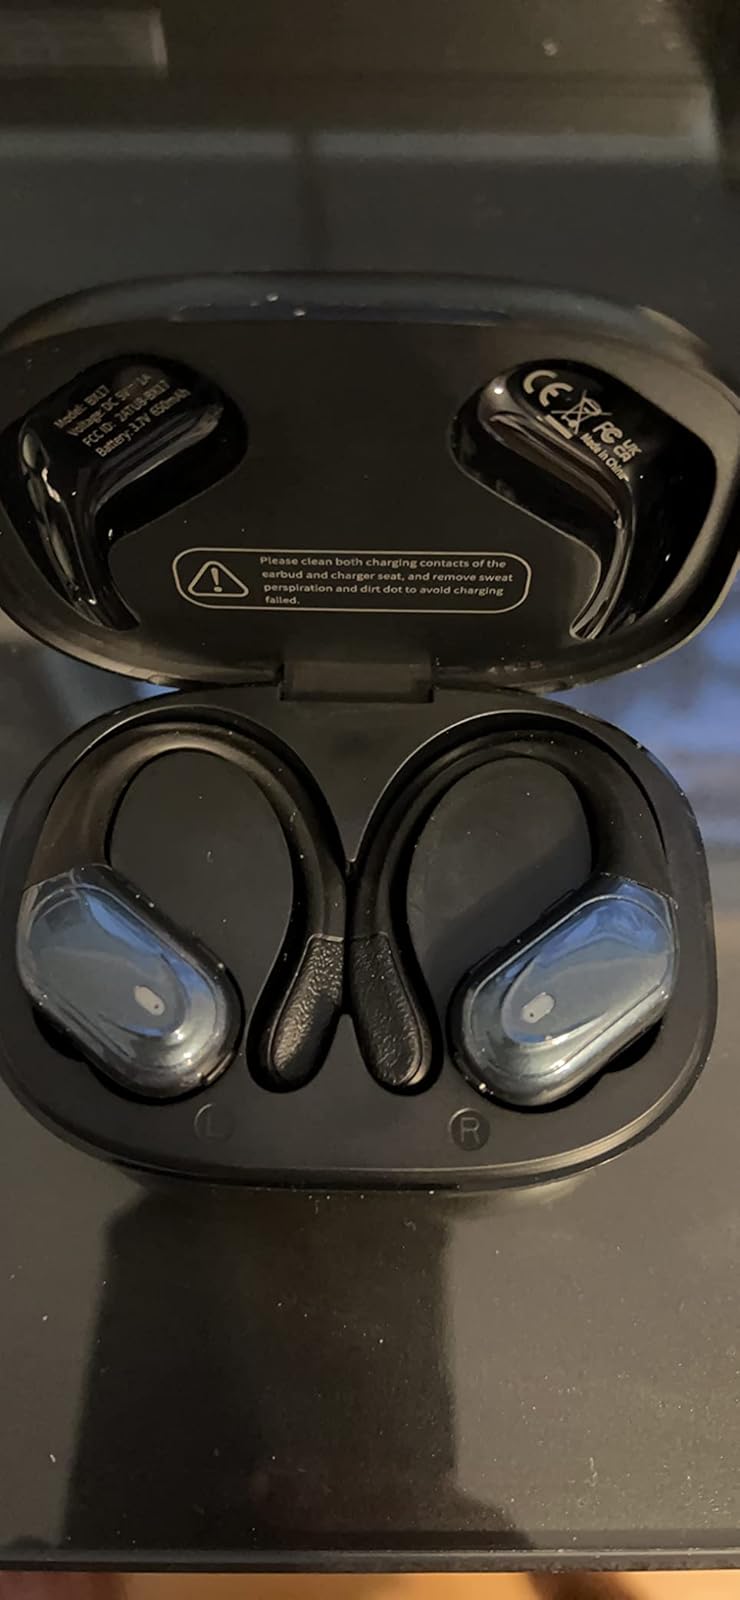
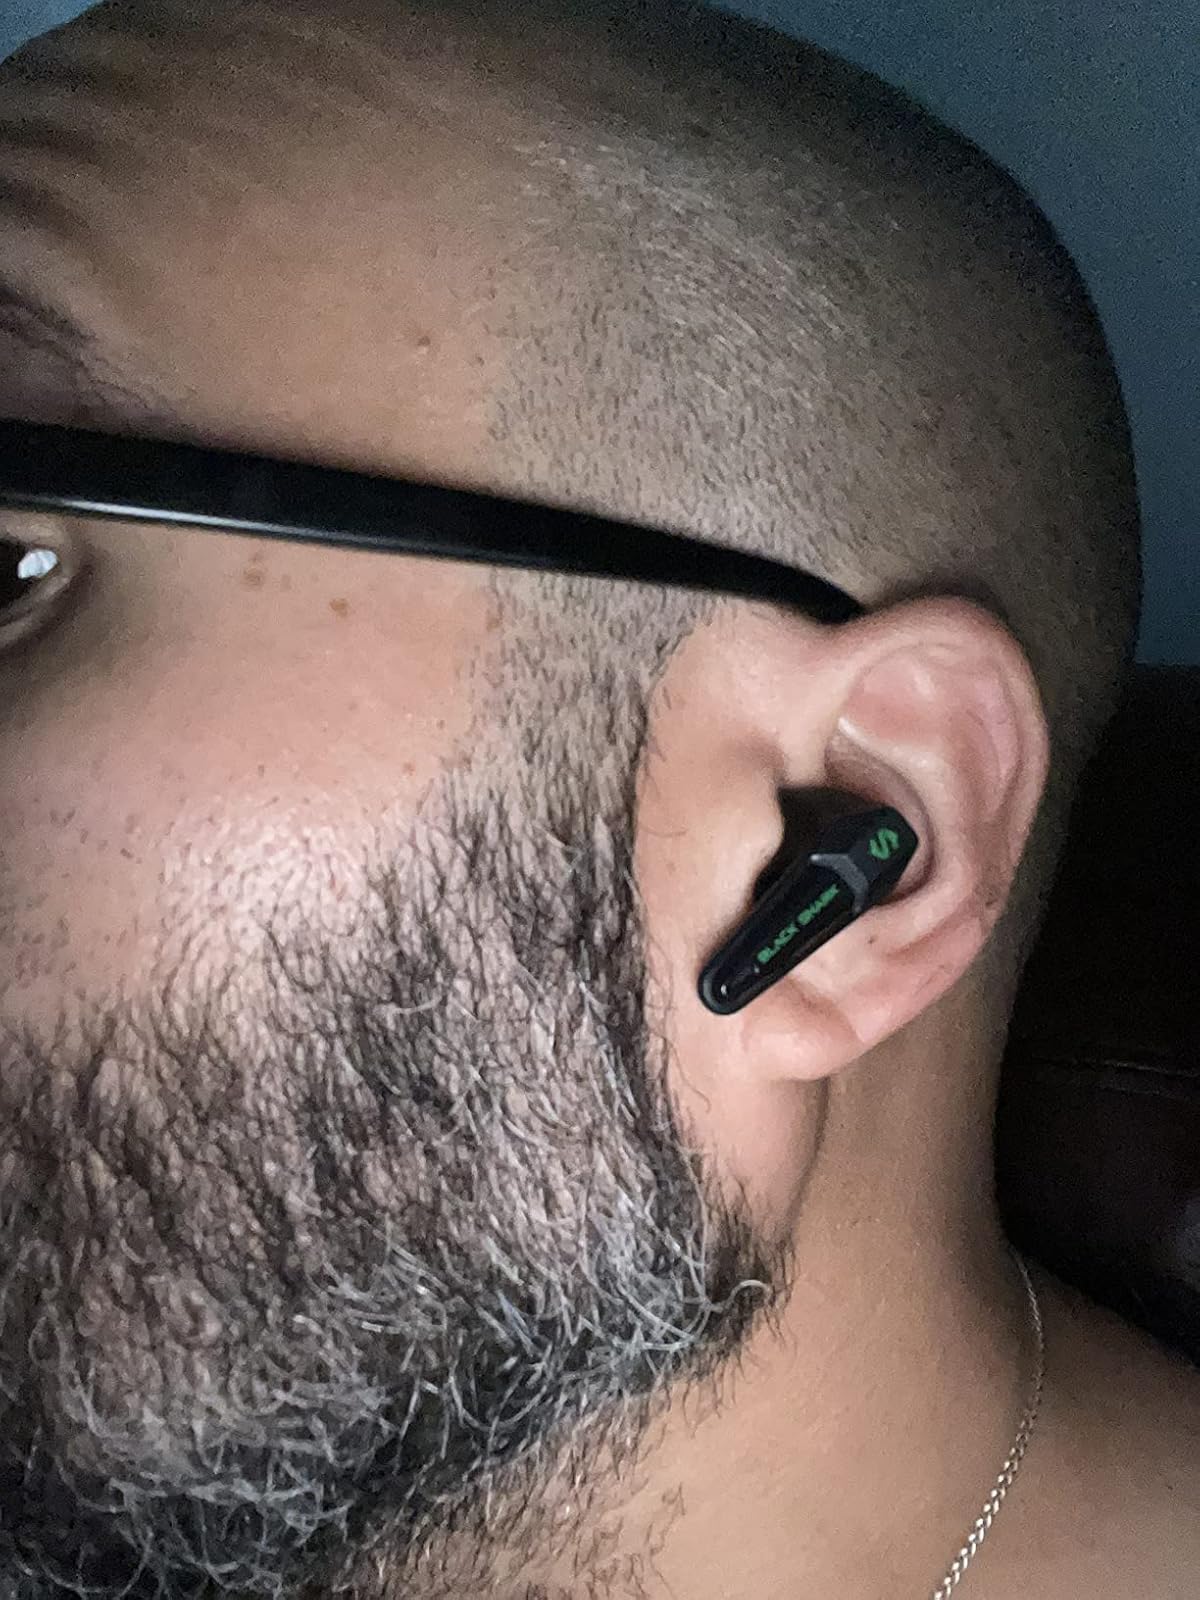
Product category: earbuds
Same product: no